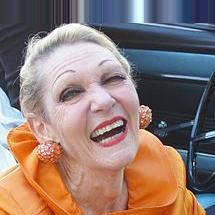
Age: 69